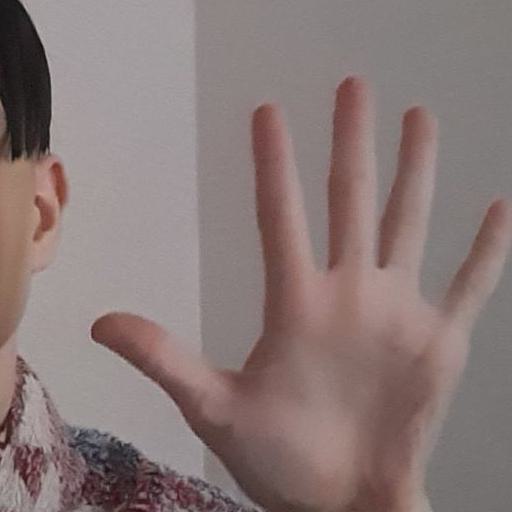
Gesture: palm